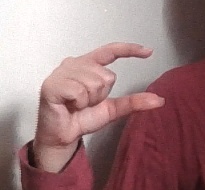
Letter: dal